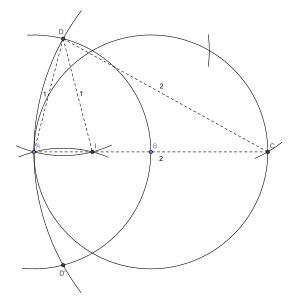
La construction du milieu d'un segment peut s'effectuer à l'aide d'outils très simples. Le milieu I d'un segment peut être défini comme le point situé sur le segment [AB] à égale distance de A et de B, ce qui fait du milieu un objet de la géométrie euclidienne constructible à la règle et au compas. Mais le milieu peut être vu comme l'isobarycentre des points A et B, ou mieux encore, comme le centre d'un parallélogramme, c'est alors un objet de géométrie affine constructible à l'aide de la règle et d'un instrument traceur de parallèles. Le milieu n'étant pas conservé par projection centrale, ce n'est pas un objet invariant de la géométrie projective et il ne peut pas être tracé à la règle seule. Il peut cependant être tracé à la règle si sont donnés au départ deux couples de droites parallèles.